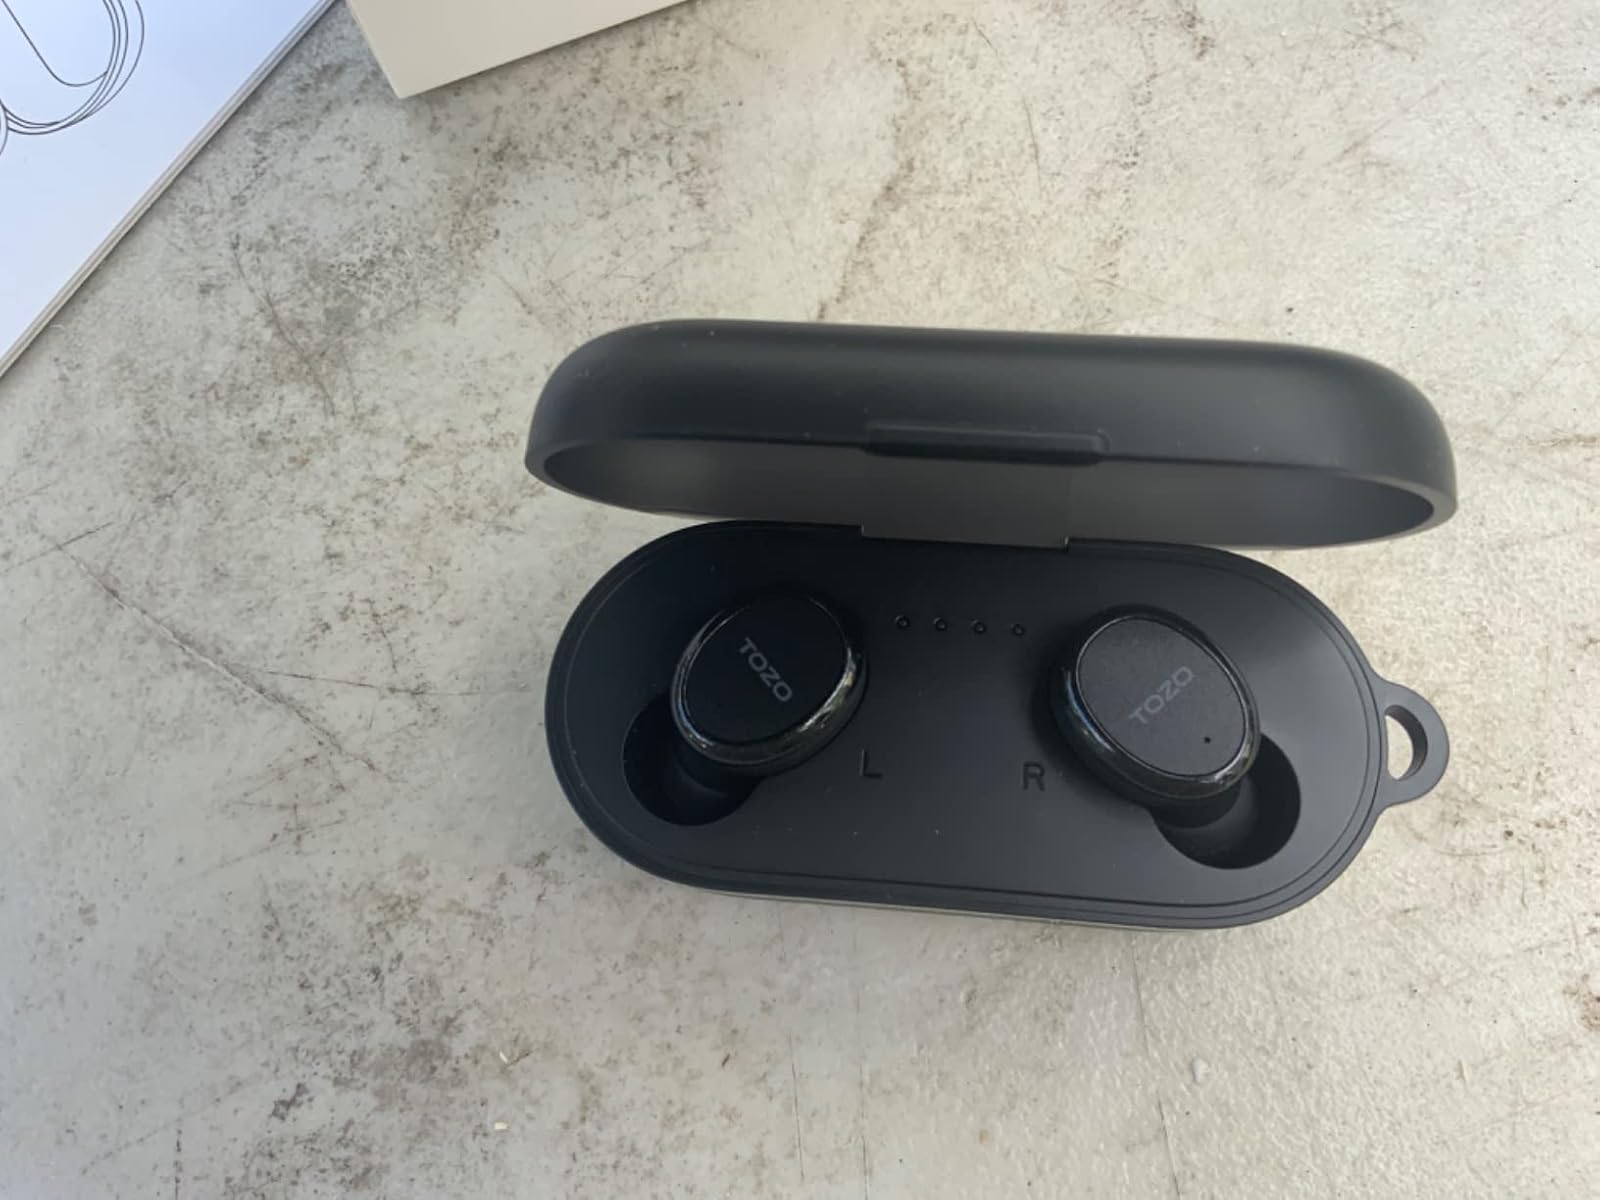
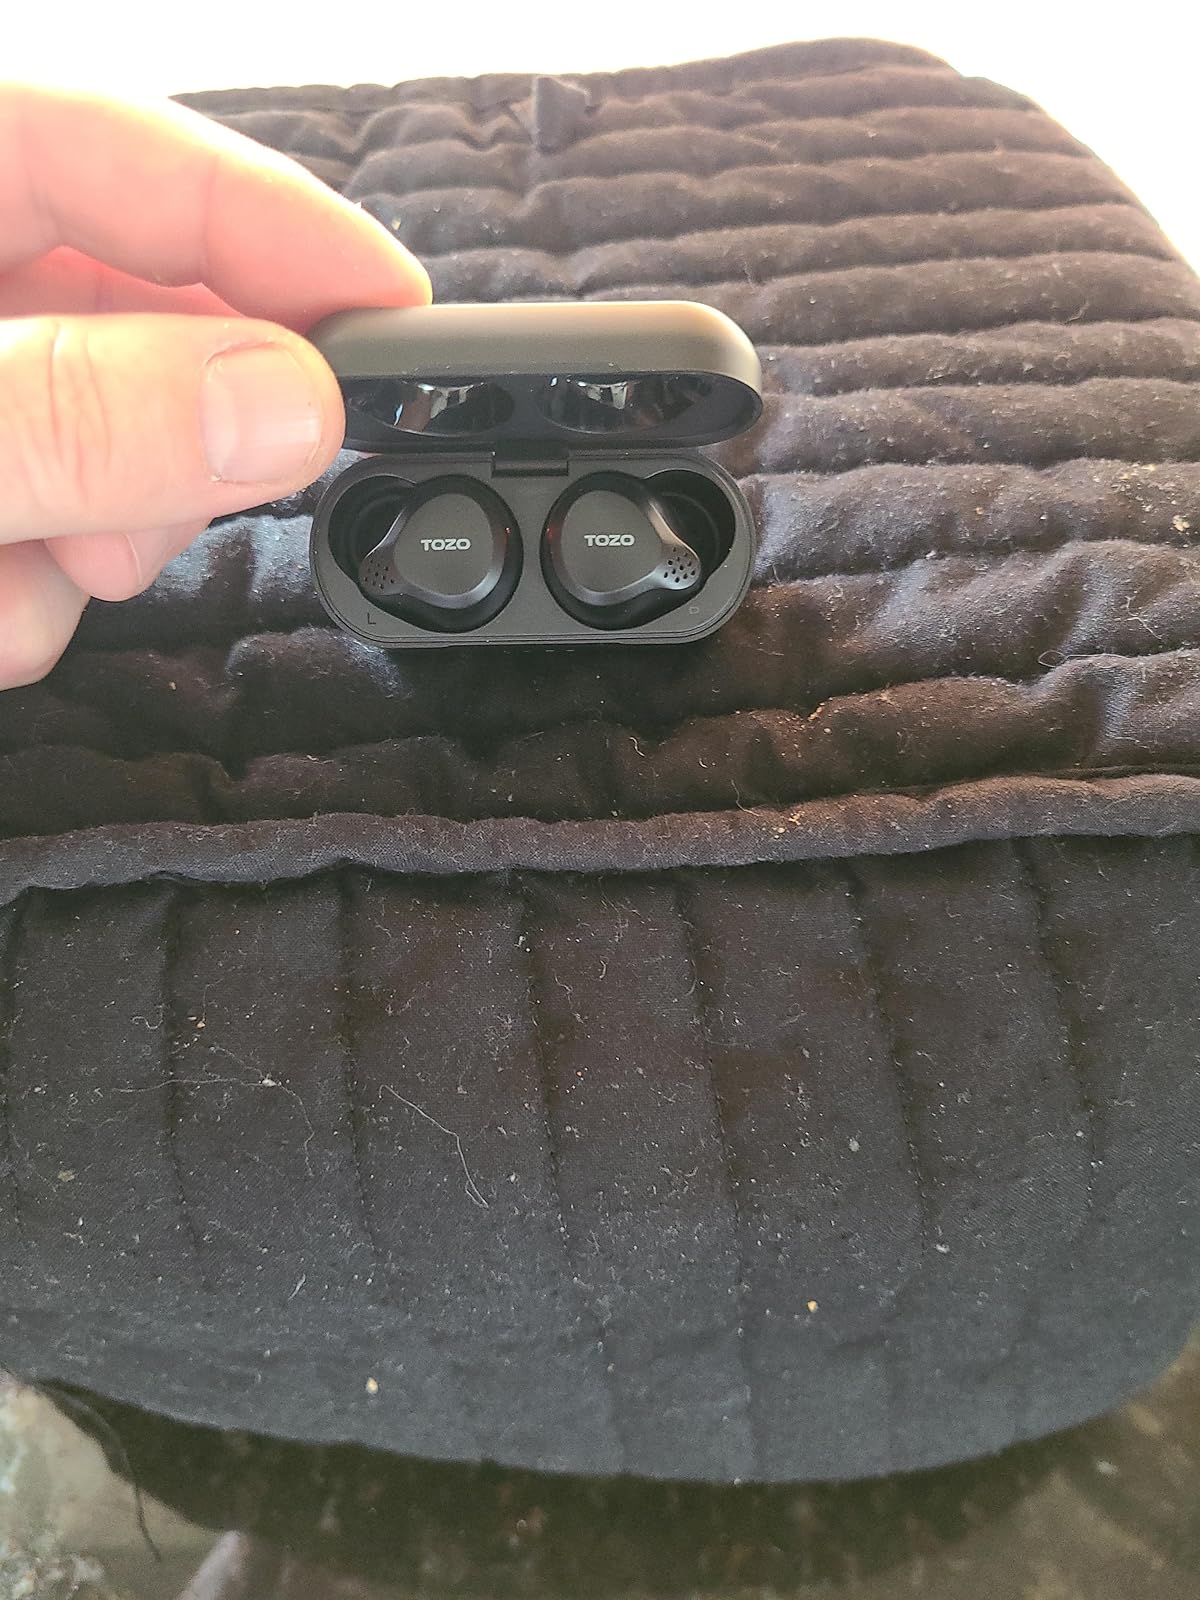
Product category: earbuds
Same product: no